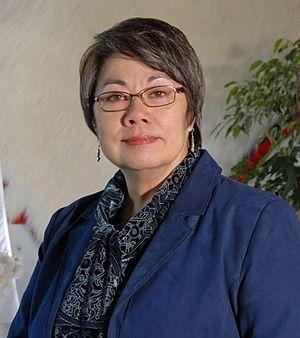
Premier ministre du Nunavut Eva Aariak ᐃᓄᒃᑎᑐᑦ/inuktitut: ᒥᓂᔅᑕ ᐄᕙ ᐋᕆᐊᒃ
Le premier ministre du Nunavut est le chef du gouvernement du territoire canadien du Nunavut créé le 1er avril 1999.
Cette page concerne des événements d'actualité qui se sont produits durant l'année 2008 dans le territoire canadien du Nunavut.